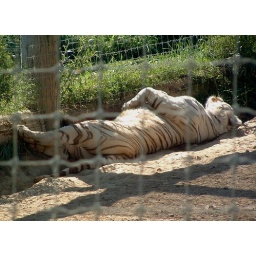
A white tiger at the Woodland Zoo in Fayette County, PA.